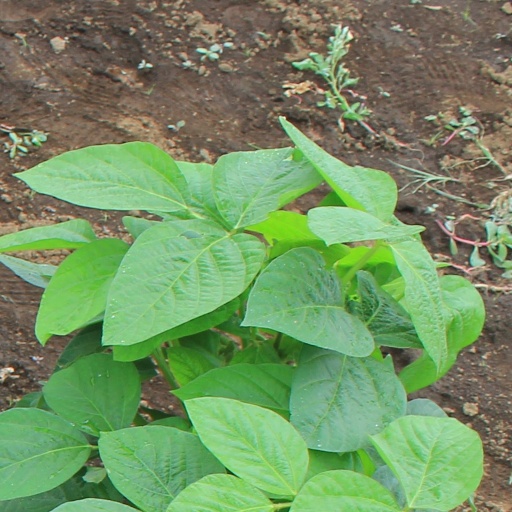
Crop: soybean